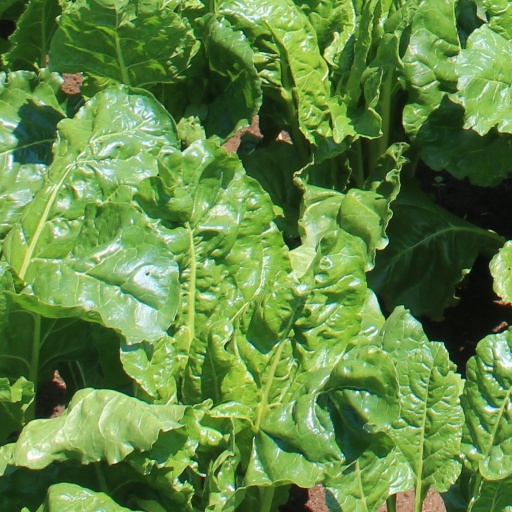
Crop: sugar beet